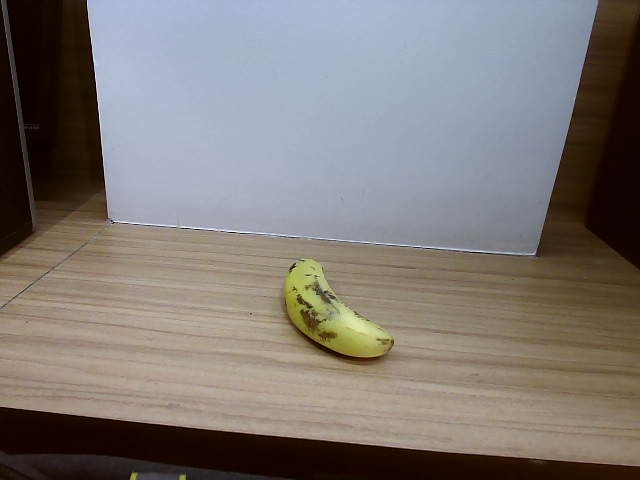
Label: Ripe_Banana